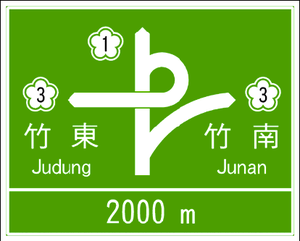
La signalisation bilingue consiste en la représentation sur un même panneau de signalisation d'inscriptions en deux langues ou plus. Son utilisation est réglementairement réservée à des situations locales où est en vigueur le bilinguisme administratif ou bien où il existe un important trafic touristique ou commercial ; on en trouve parfois aussi dans les quartiers où la proportion d'immigrés originaires d'une même zone linguistique est élevée. Dans un sens plus extensif, elle inclut, dans les régions où coexistent des langues transcrites en alphabets non latins, la translittération des toponymes et l'éventuelle traduction des textes complémentaires. La tendance générale est plutôt de remplacer les informations qui devraient être fournies en plusieurs langues par des symboles et des pictogrammes standardisés au niveau international et représentatifs du contenu de l'information. L'emploi de la signalisation bilingue est sans doute le principal instrument symbolique de perception et d'institutionnalisation de la réalité bilingue d'un territoire.